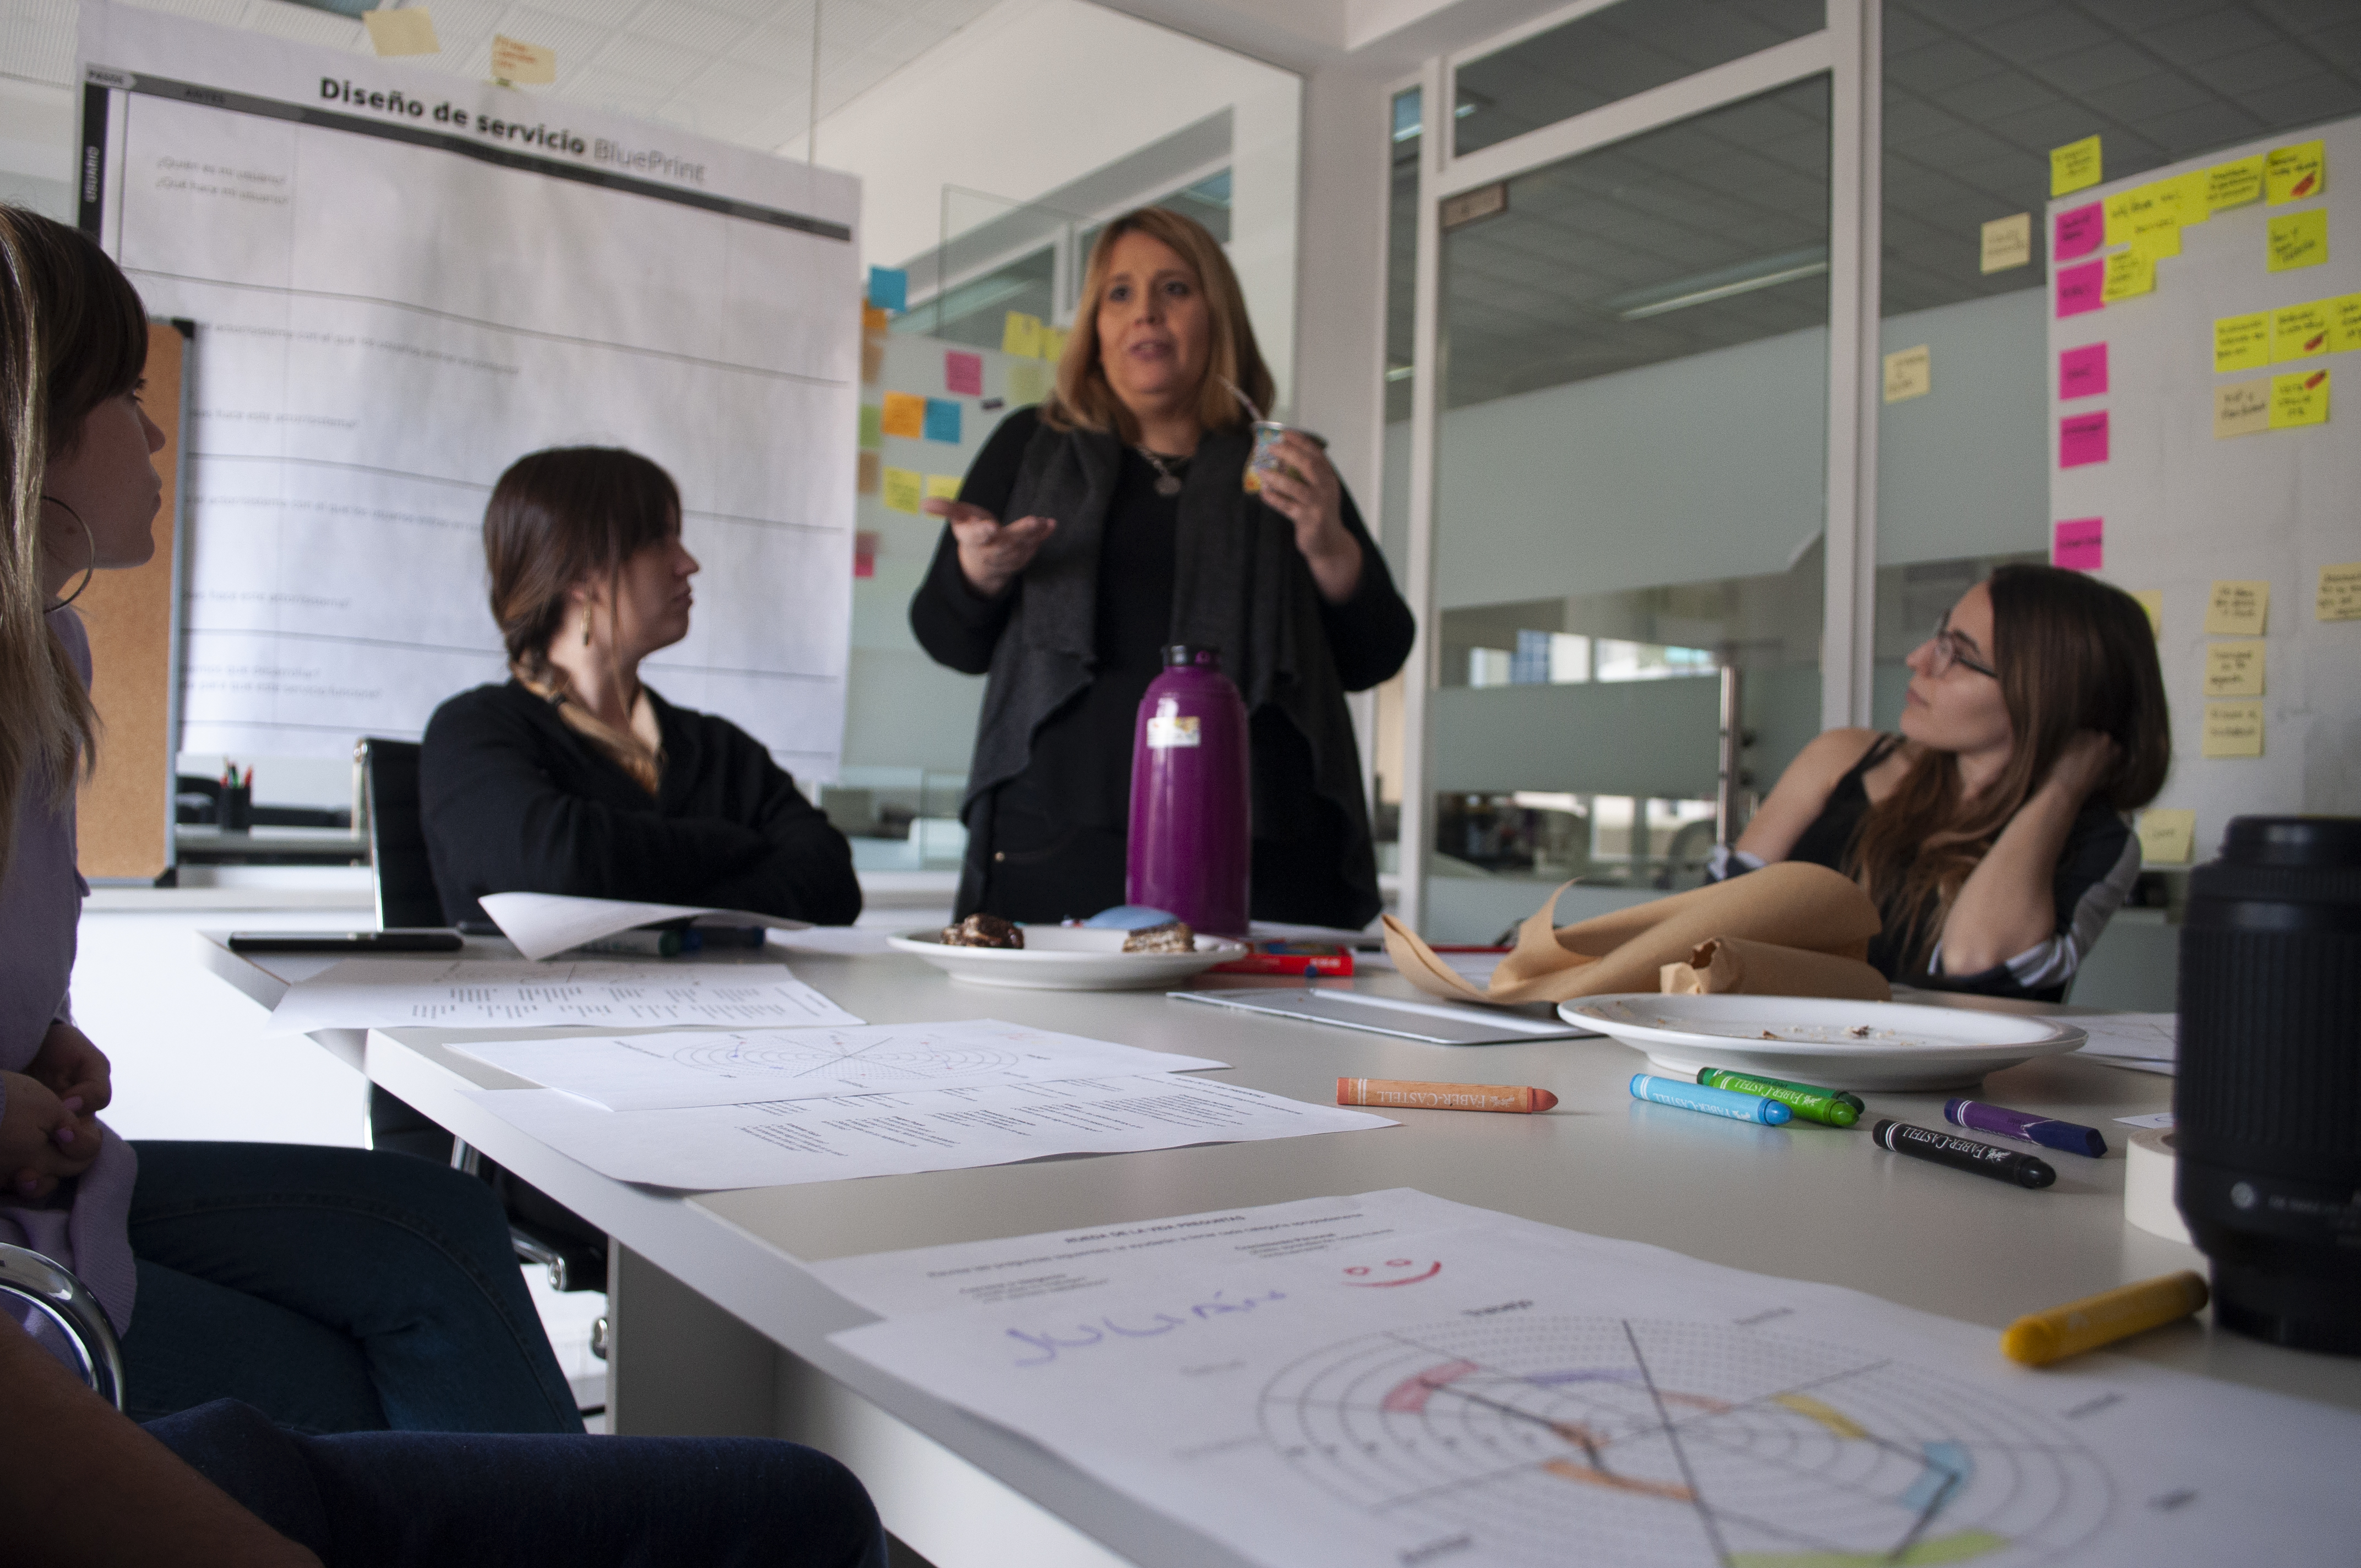
employee, meeting, work, job, working, argentina, mate, office, scrum, agile, programmer, programming, exercise, coach, human, resources, learning, design, room, collaboration, event, classroom, workshop, adaptation, course, architecture, class, interior design, training, student, education, fashion design